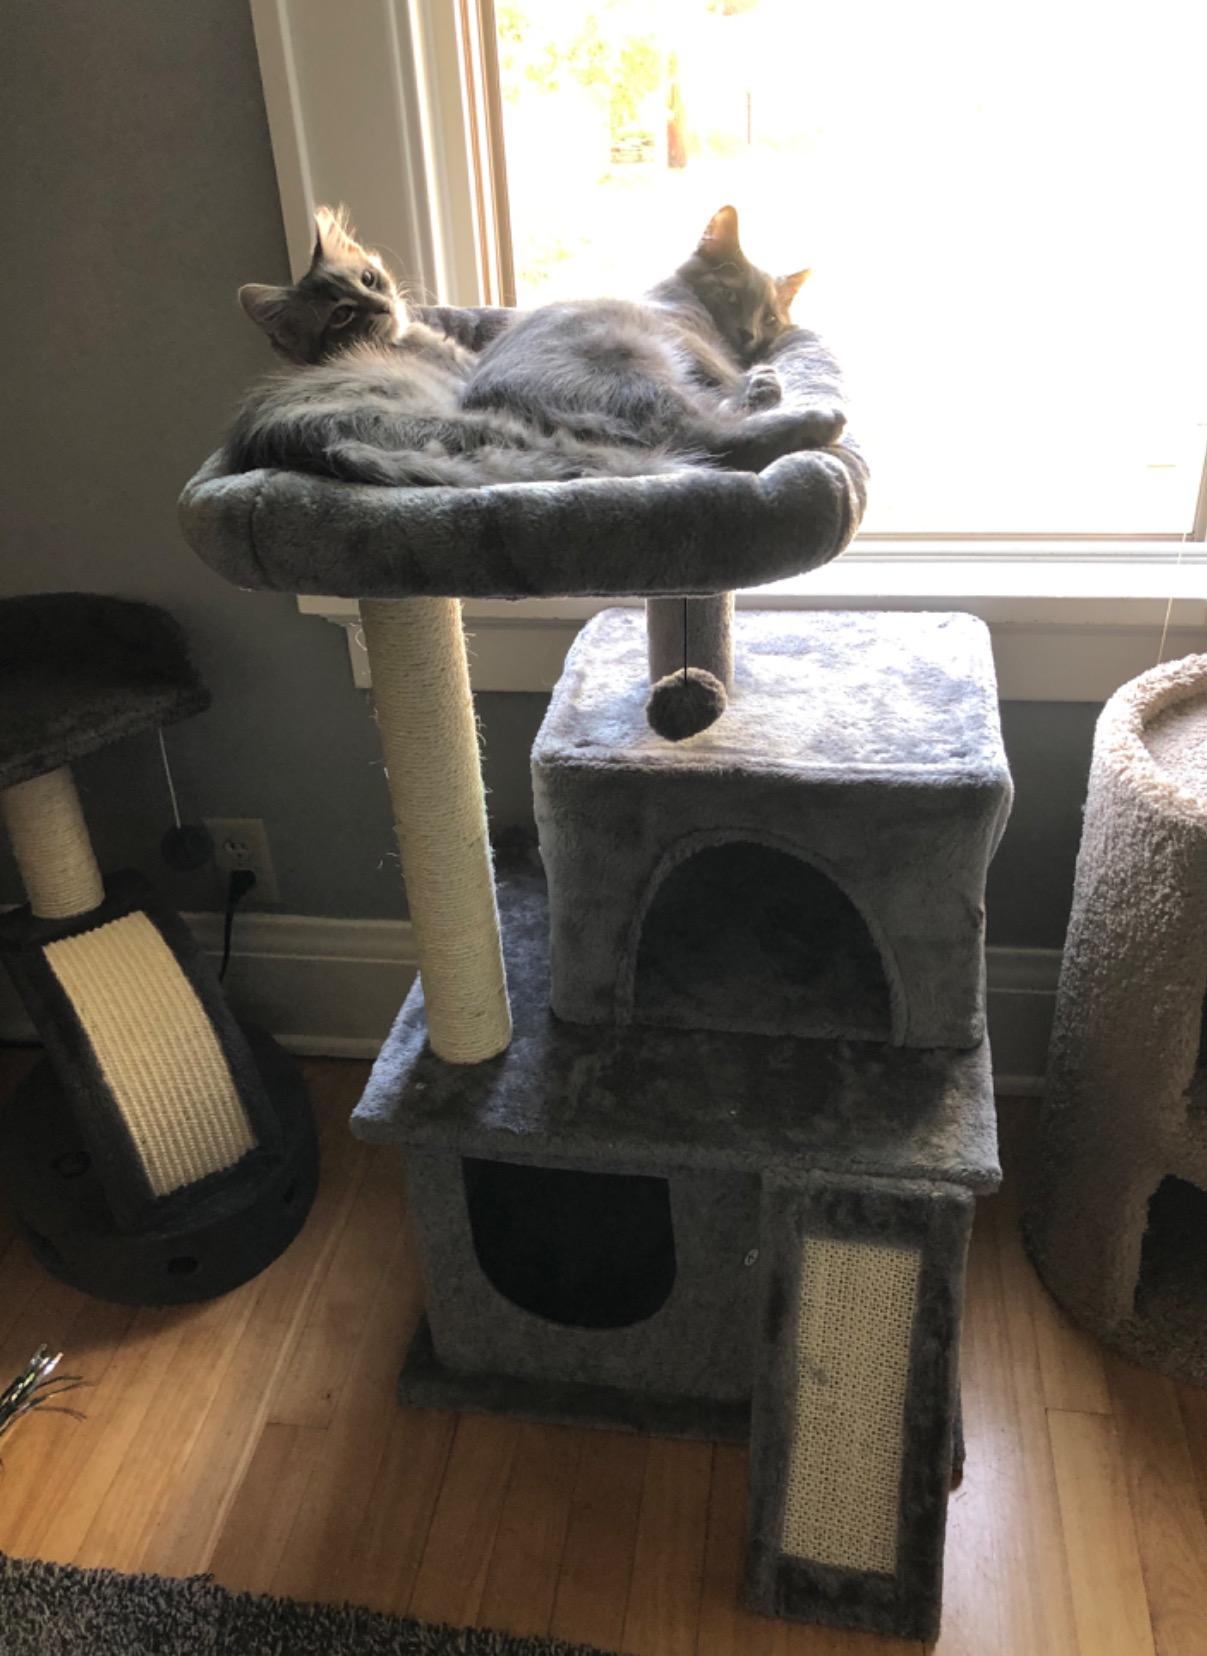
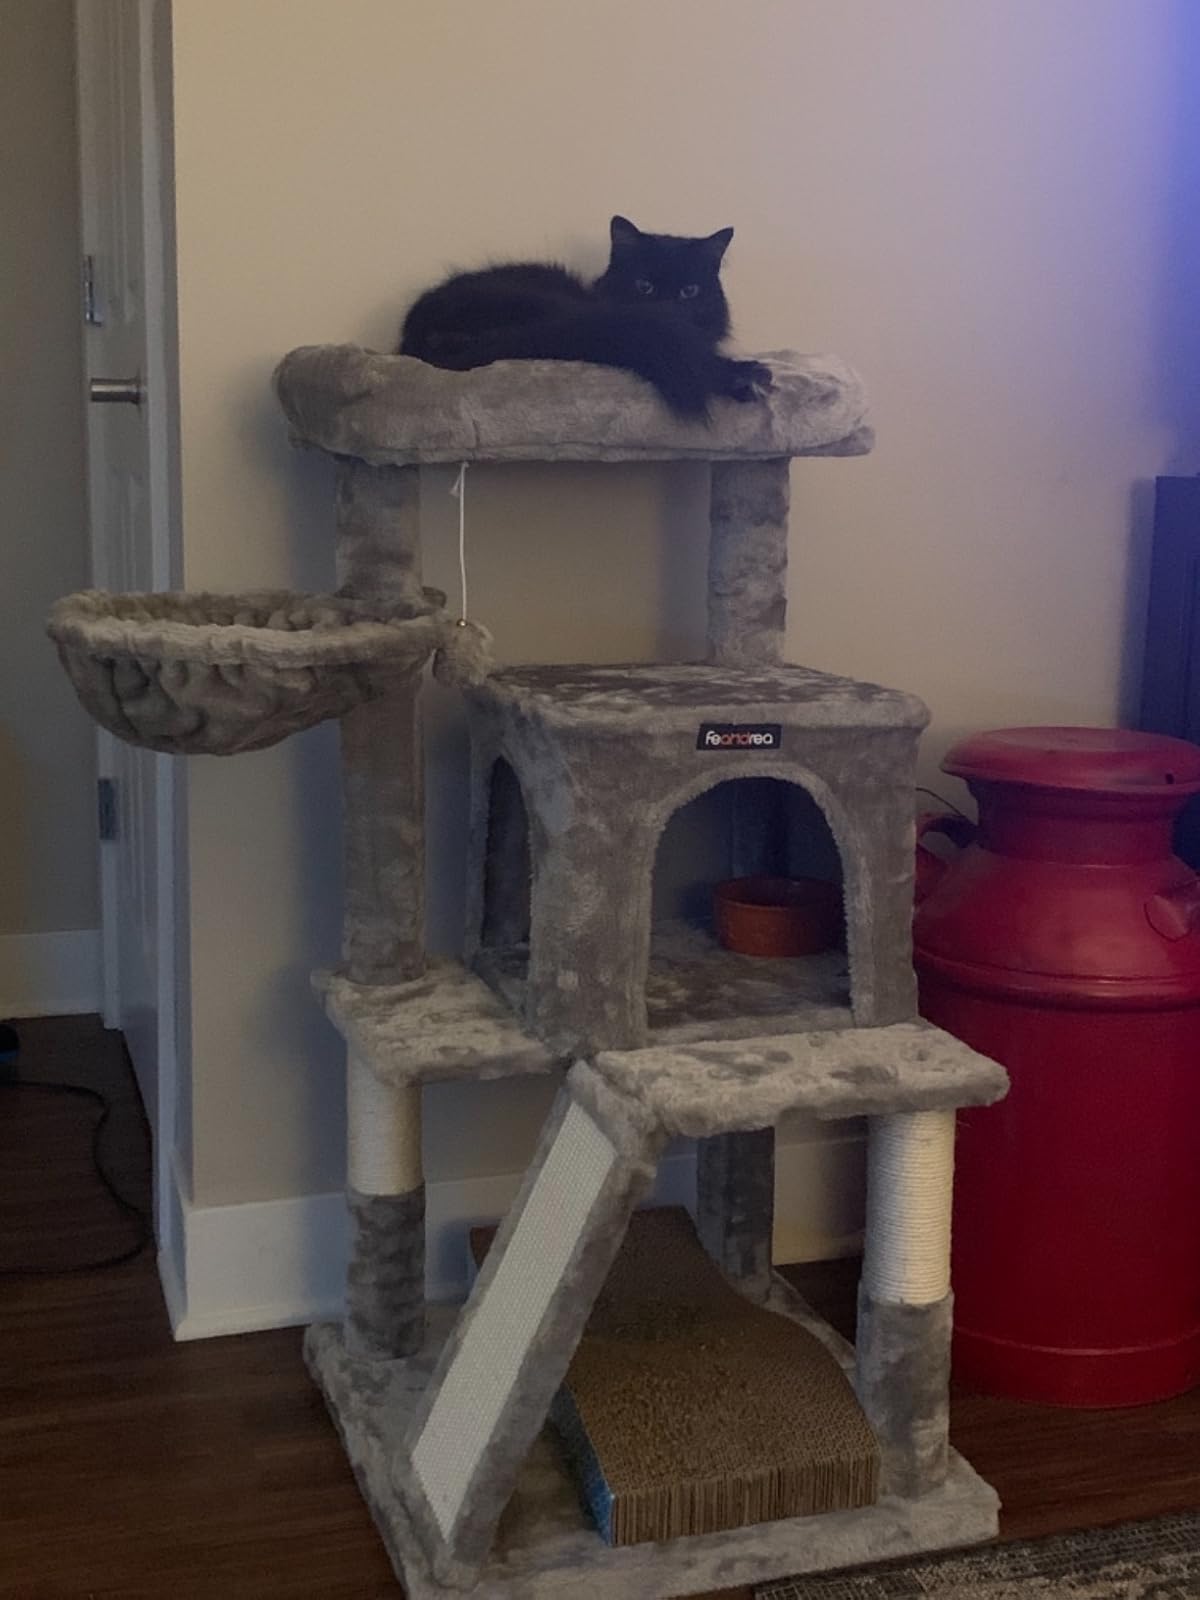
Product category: items_cat tree
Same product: no